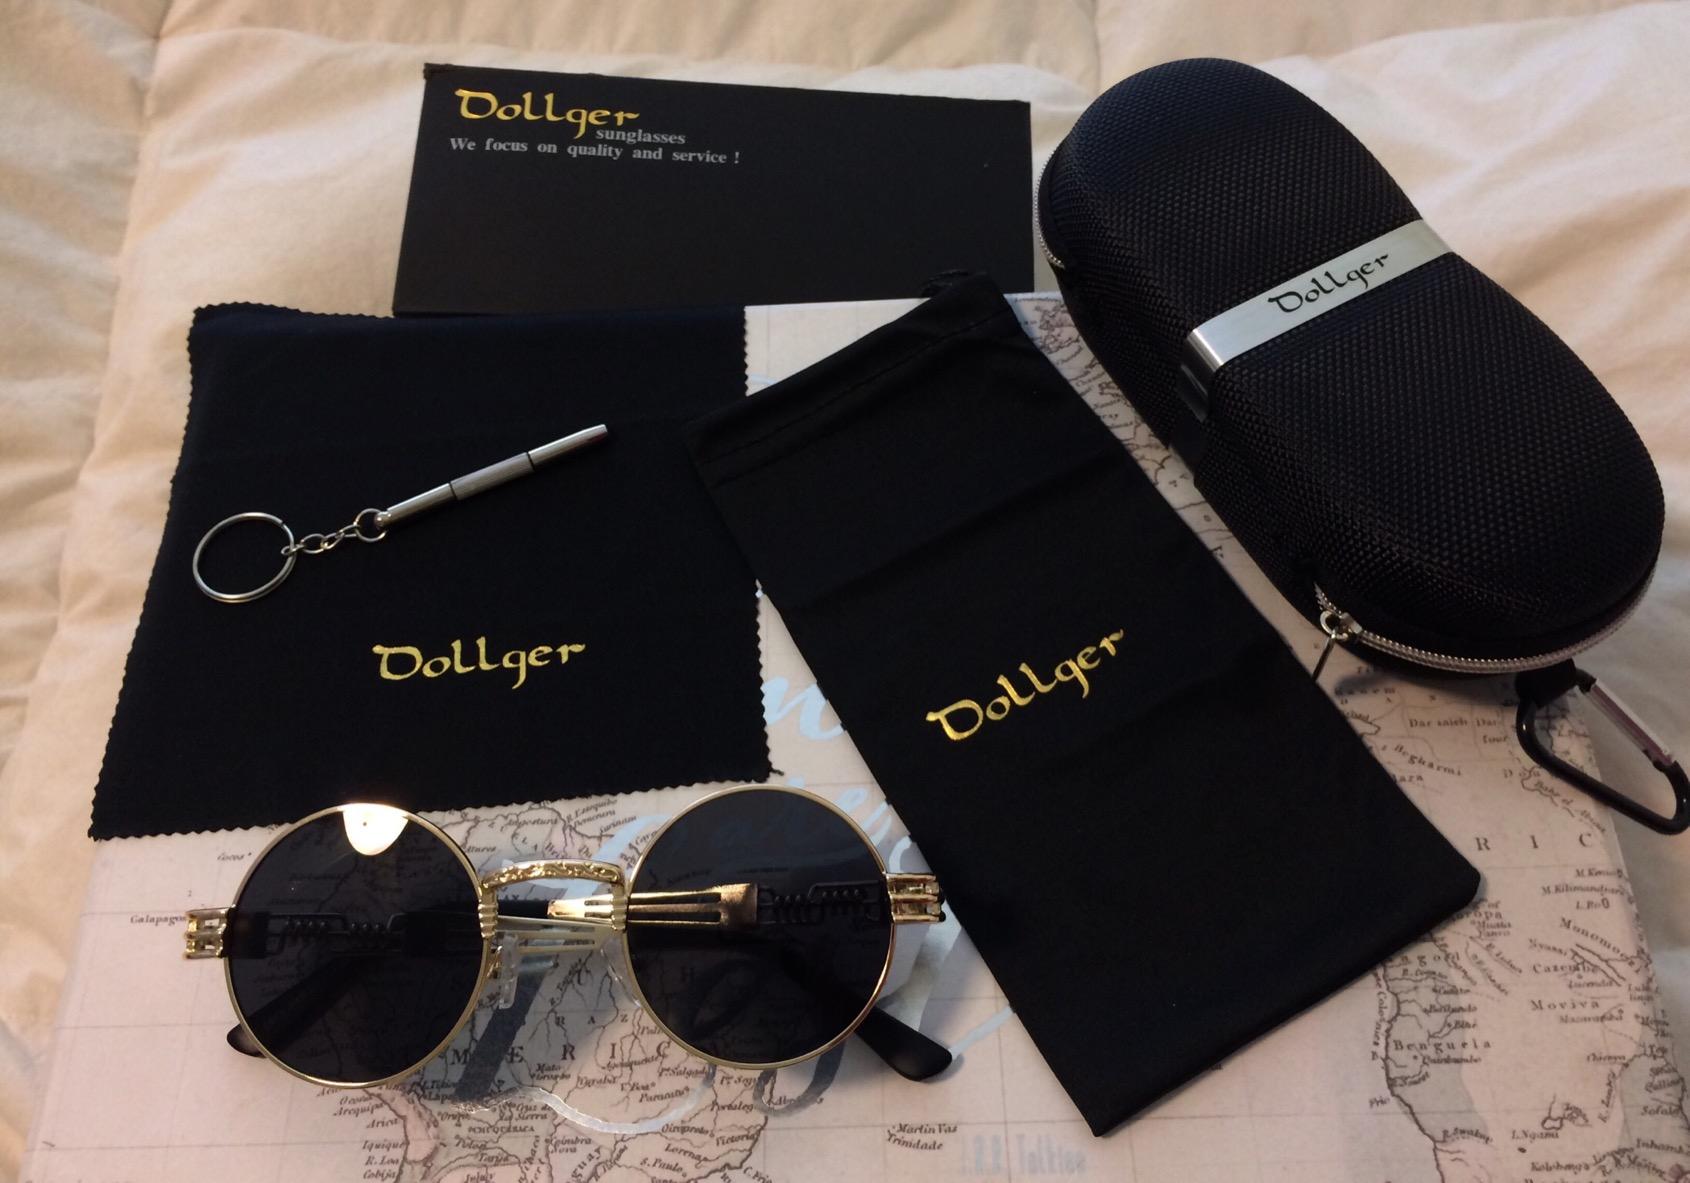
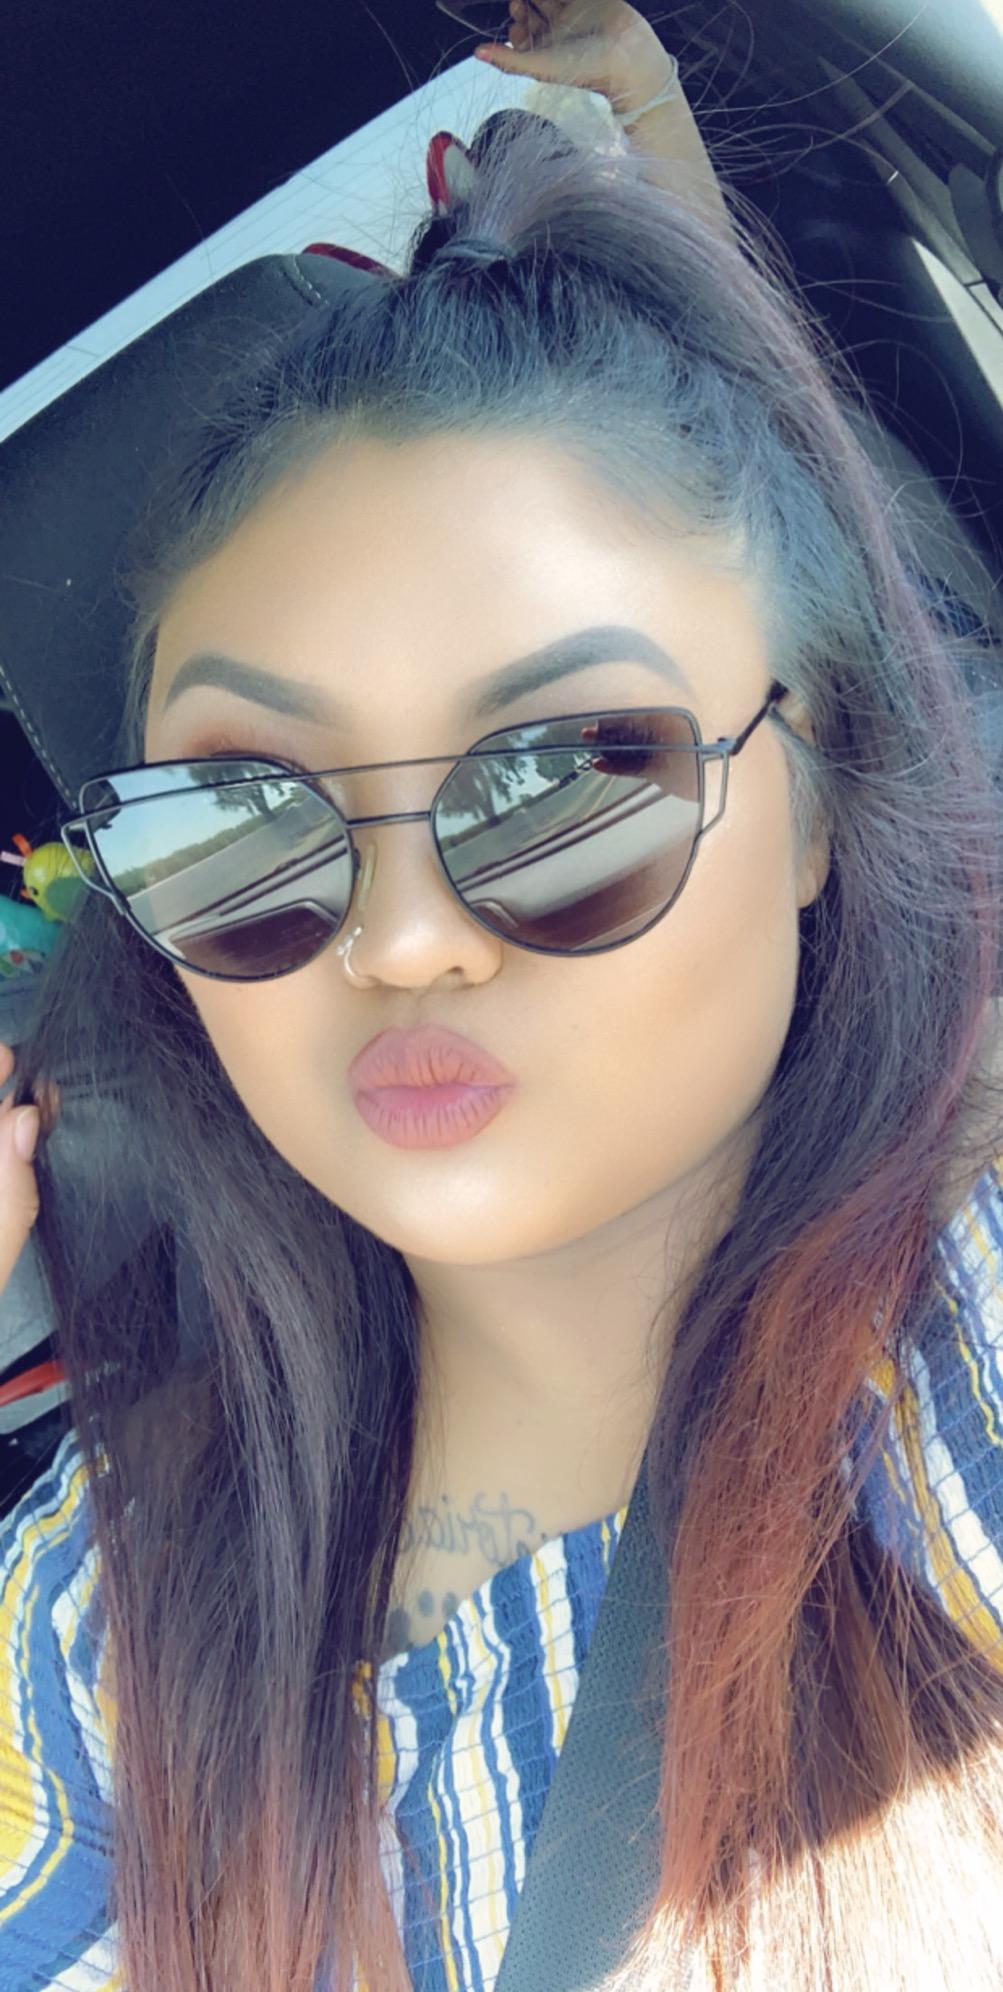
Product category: accessories_sunglasses
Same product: no